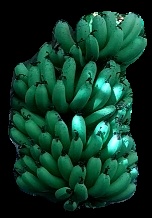
Variety: pachbale
Grade: grade1